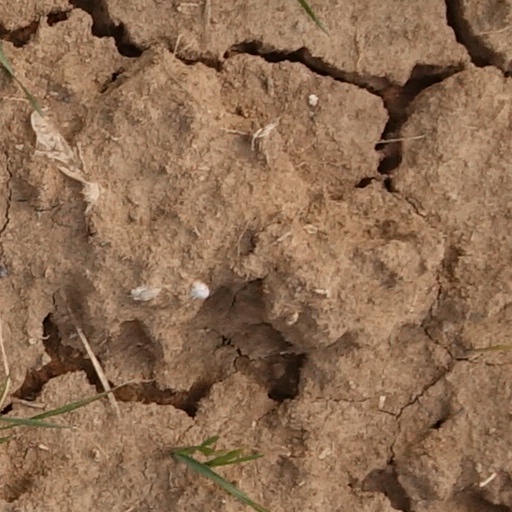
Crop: wheat